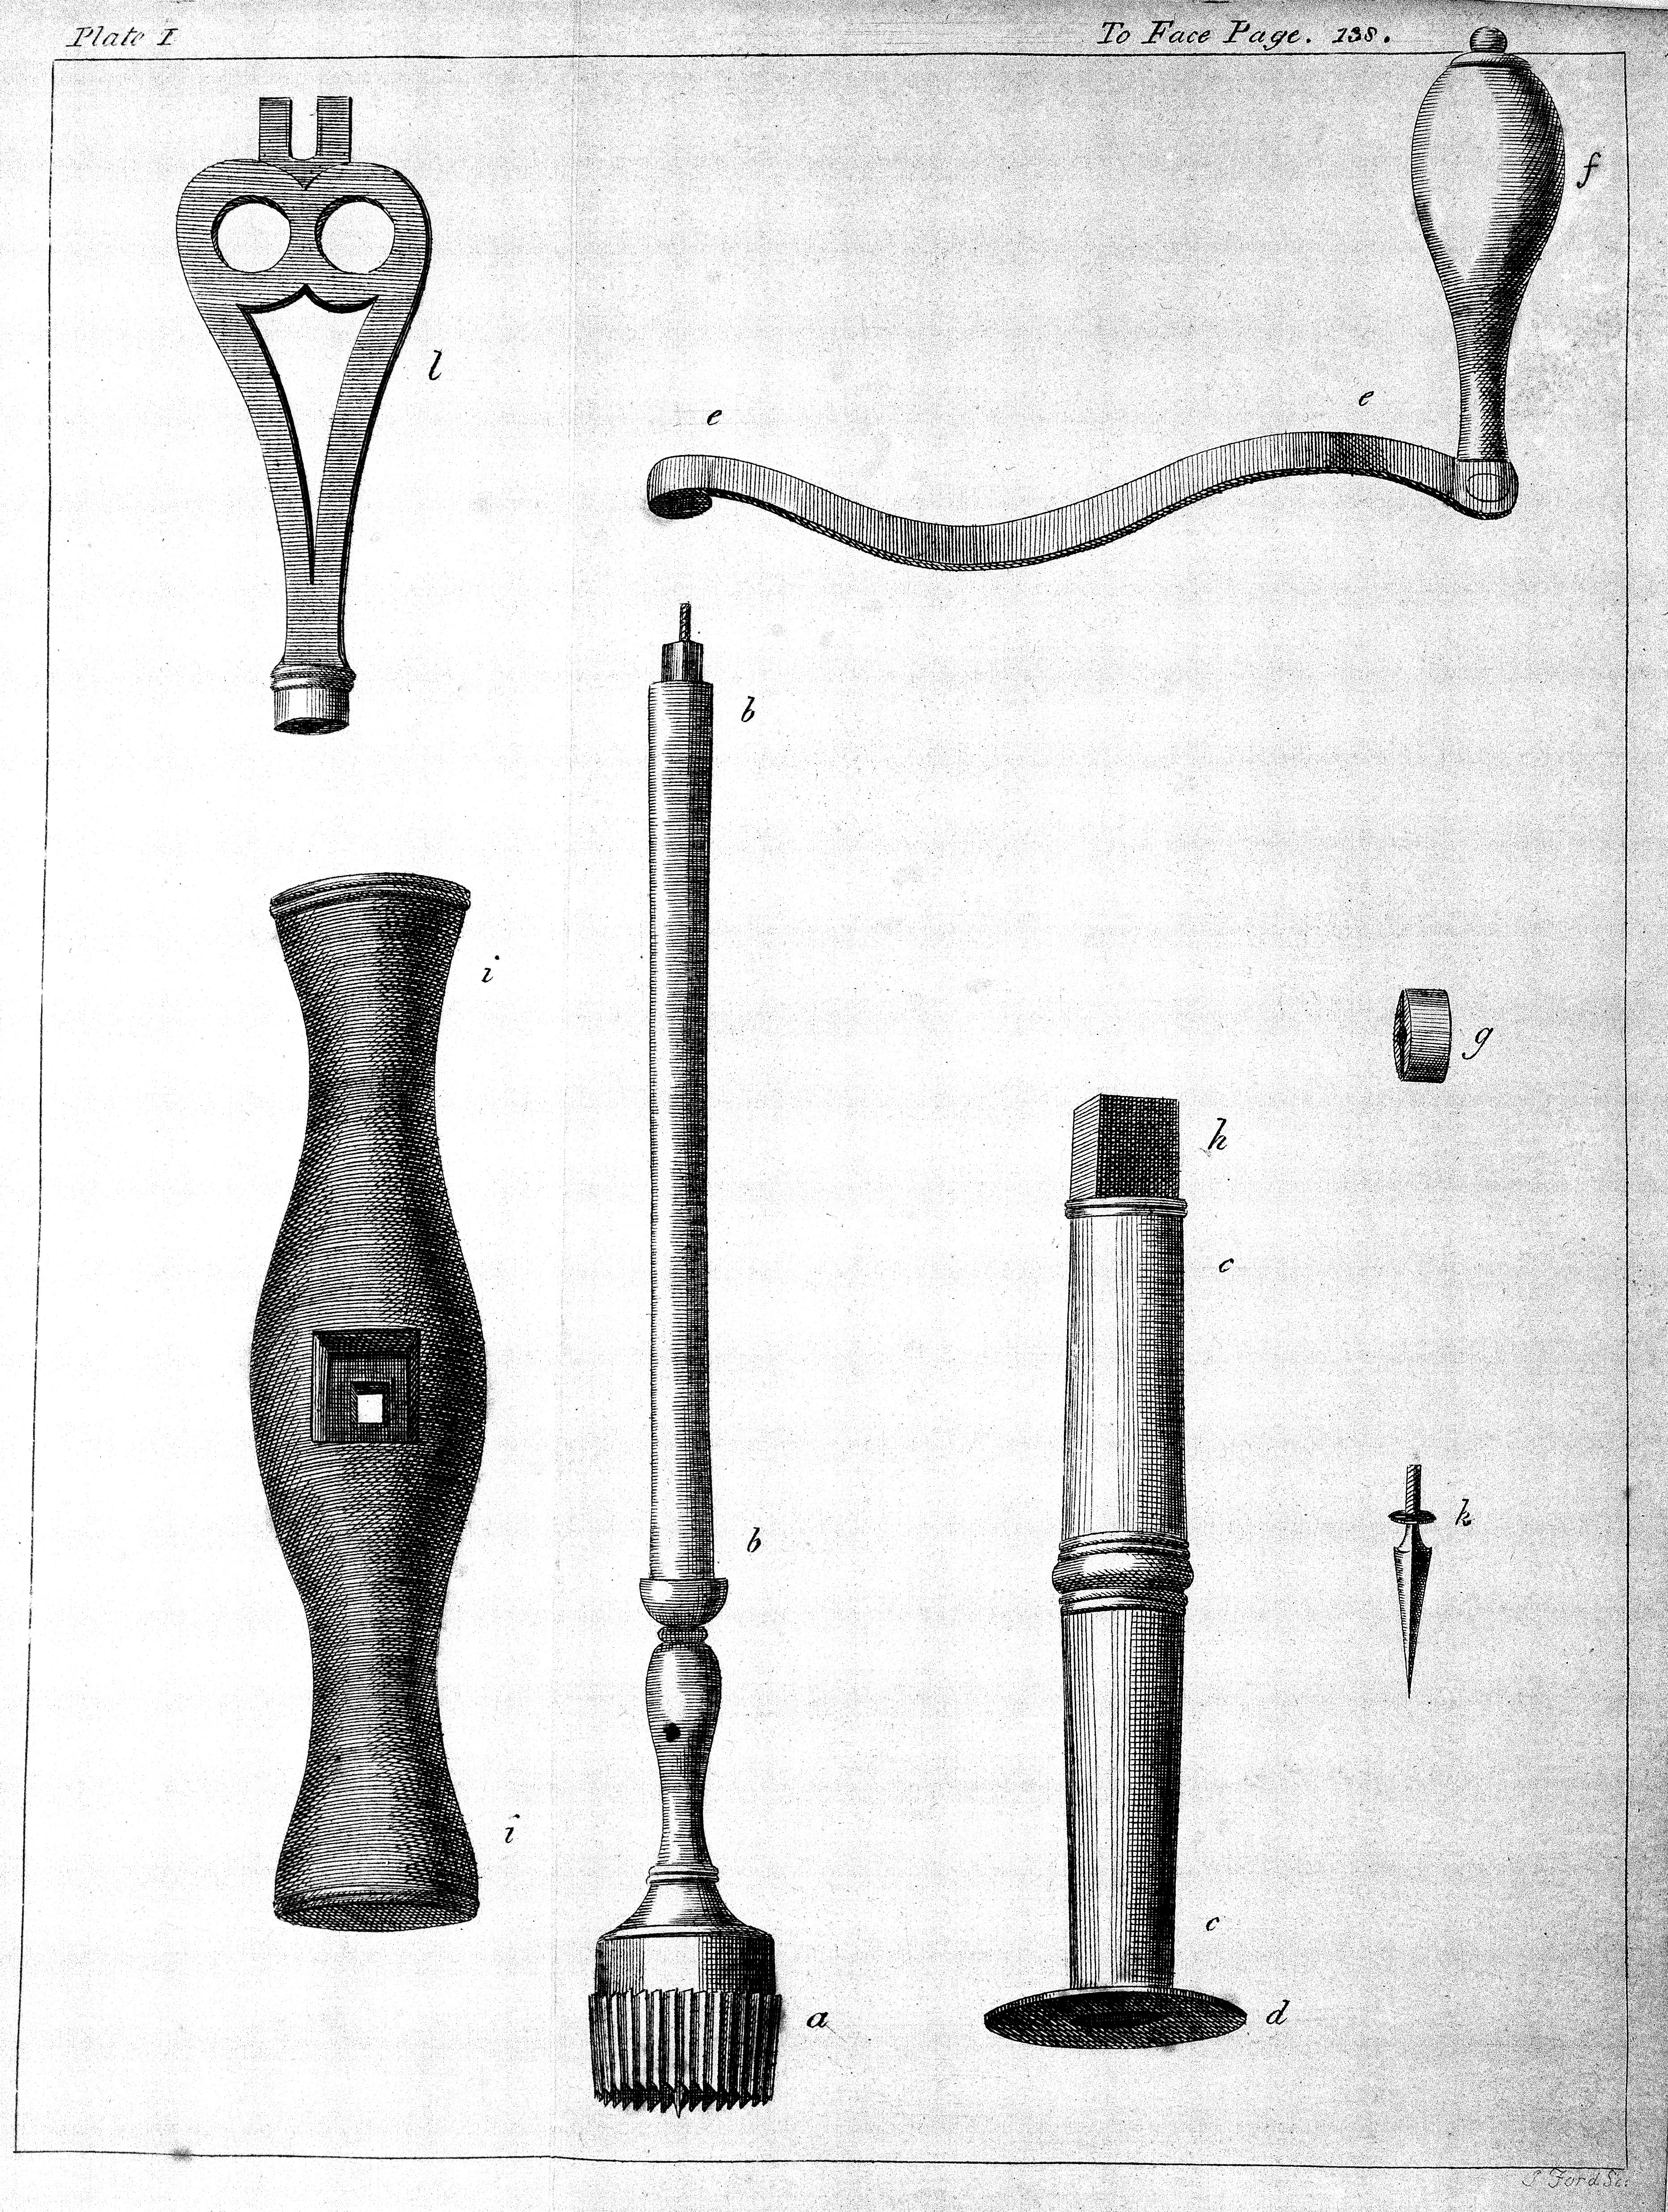
Parts of instrument for trepanning of the skull. Wellcome Images Keywords: Head; Samuel Croker King, monochrome black-and-white photograph
Specialty: surgical-instruments
Anatomy: head/brain
Image credit: "Parts of instrument for trepanning of the skull. Wellcome L0016674", wikimedia:Surgical instruments via Wikimedia Commons, licensed cc-by-4.0. Source: https://upload.wikimedia.org/wikipedia/commons/f/f6/Parts_of_instrument_for_trepanning_of_the_skull._Wellcome_L0016674.jpg